Henry Bloom Noble

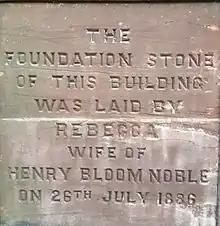
Foundation Stone of the original Noble's Hospital

Noble's legacy is one of immense generosity to the Isle of Man, particularly its capital, Douglas. Some of the beneficiaries of the munificence of Henry Noble include: